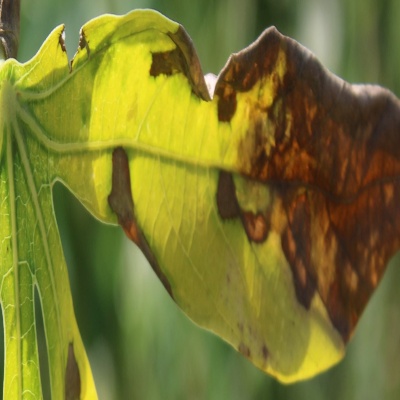
Crop: Cassava
Condition: bacterial blight